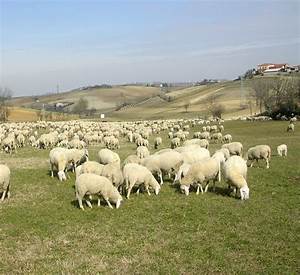
Label: sheep